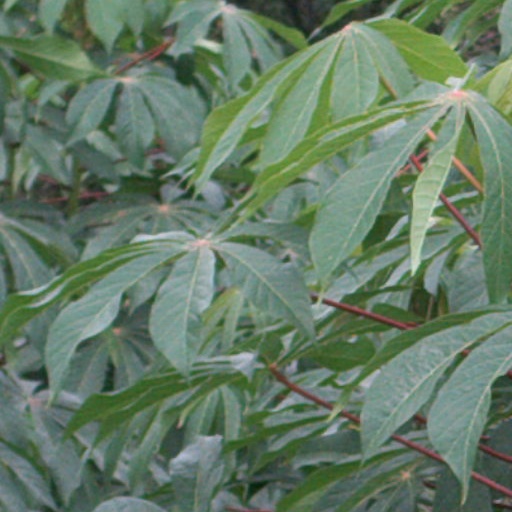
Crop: cassava